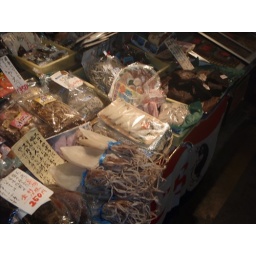
The fish at the fish market in Shiminoseki